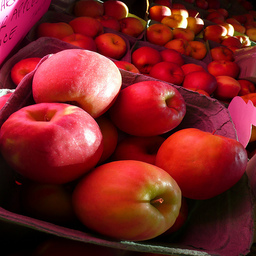
Label: Apple